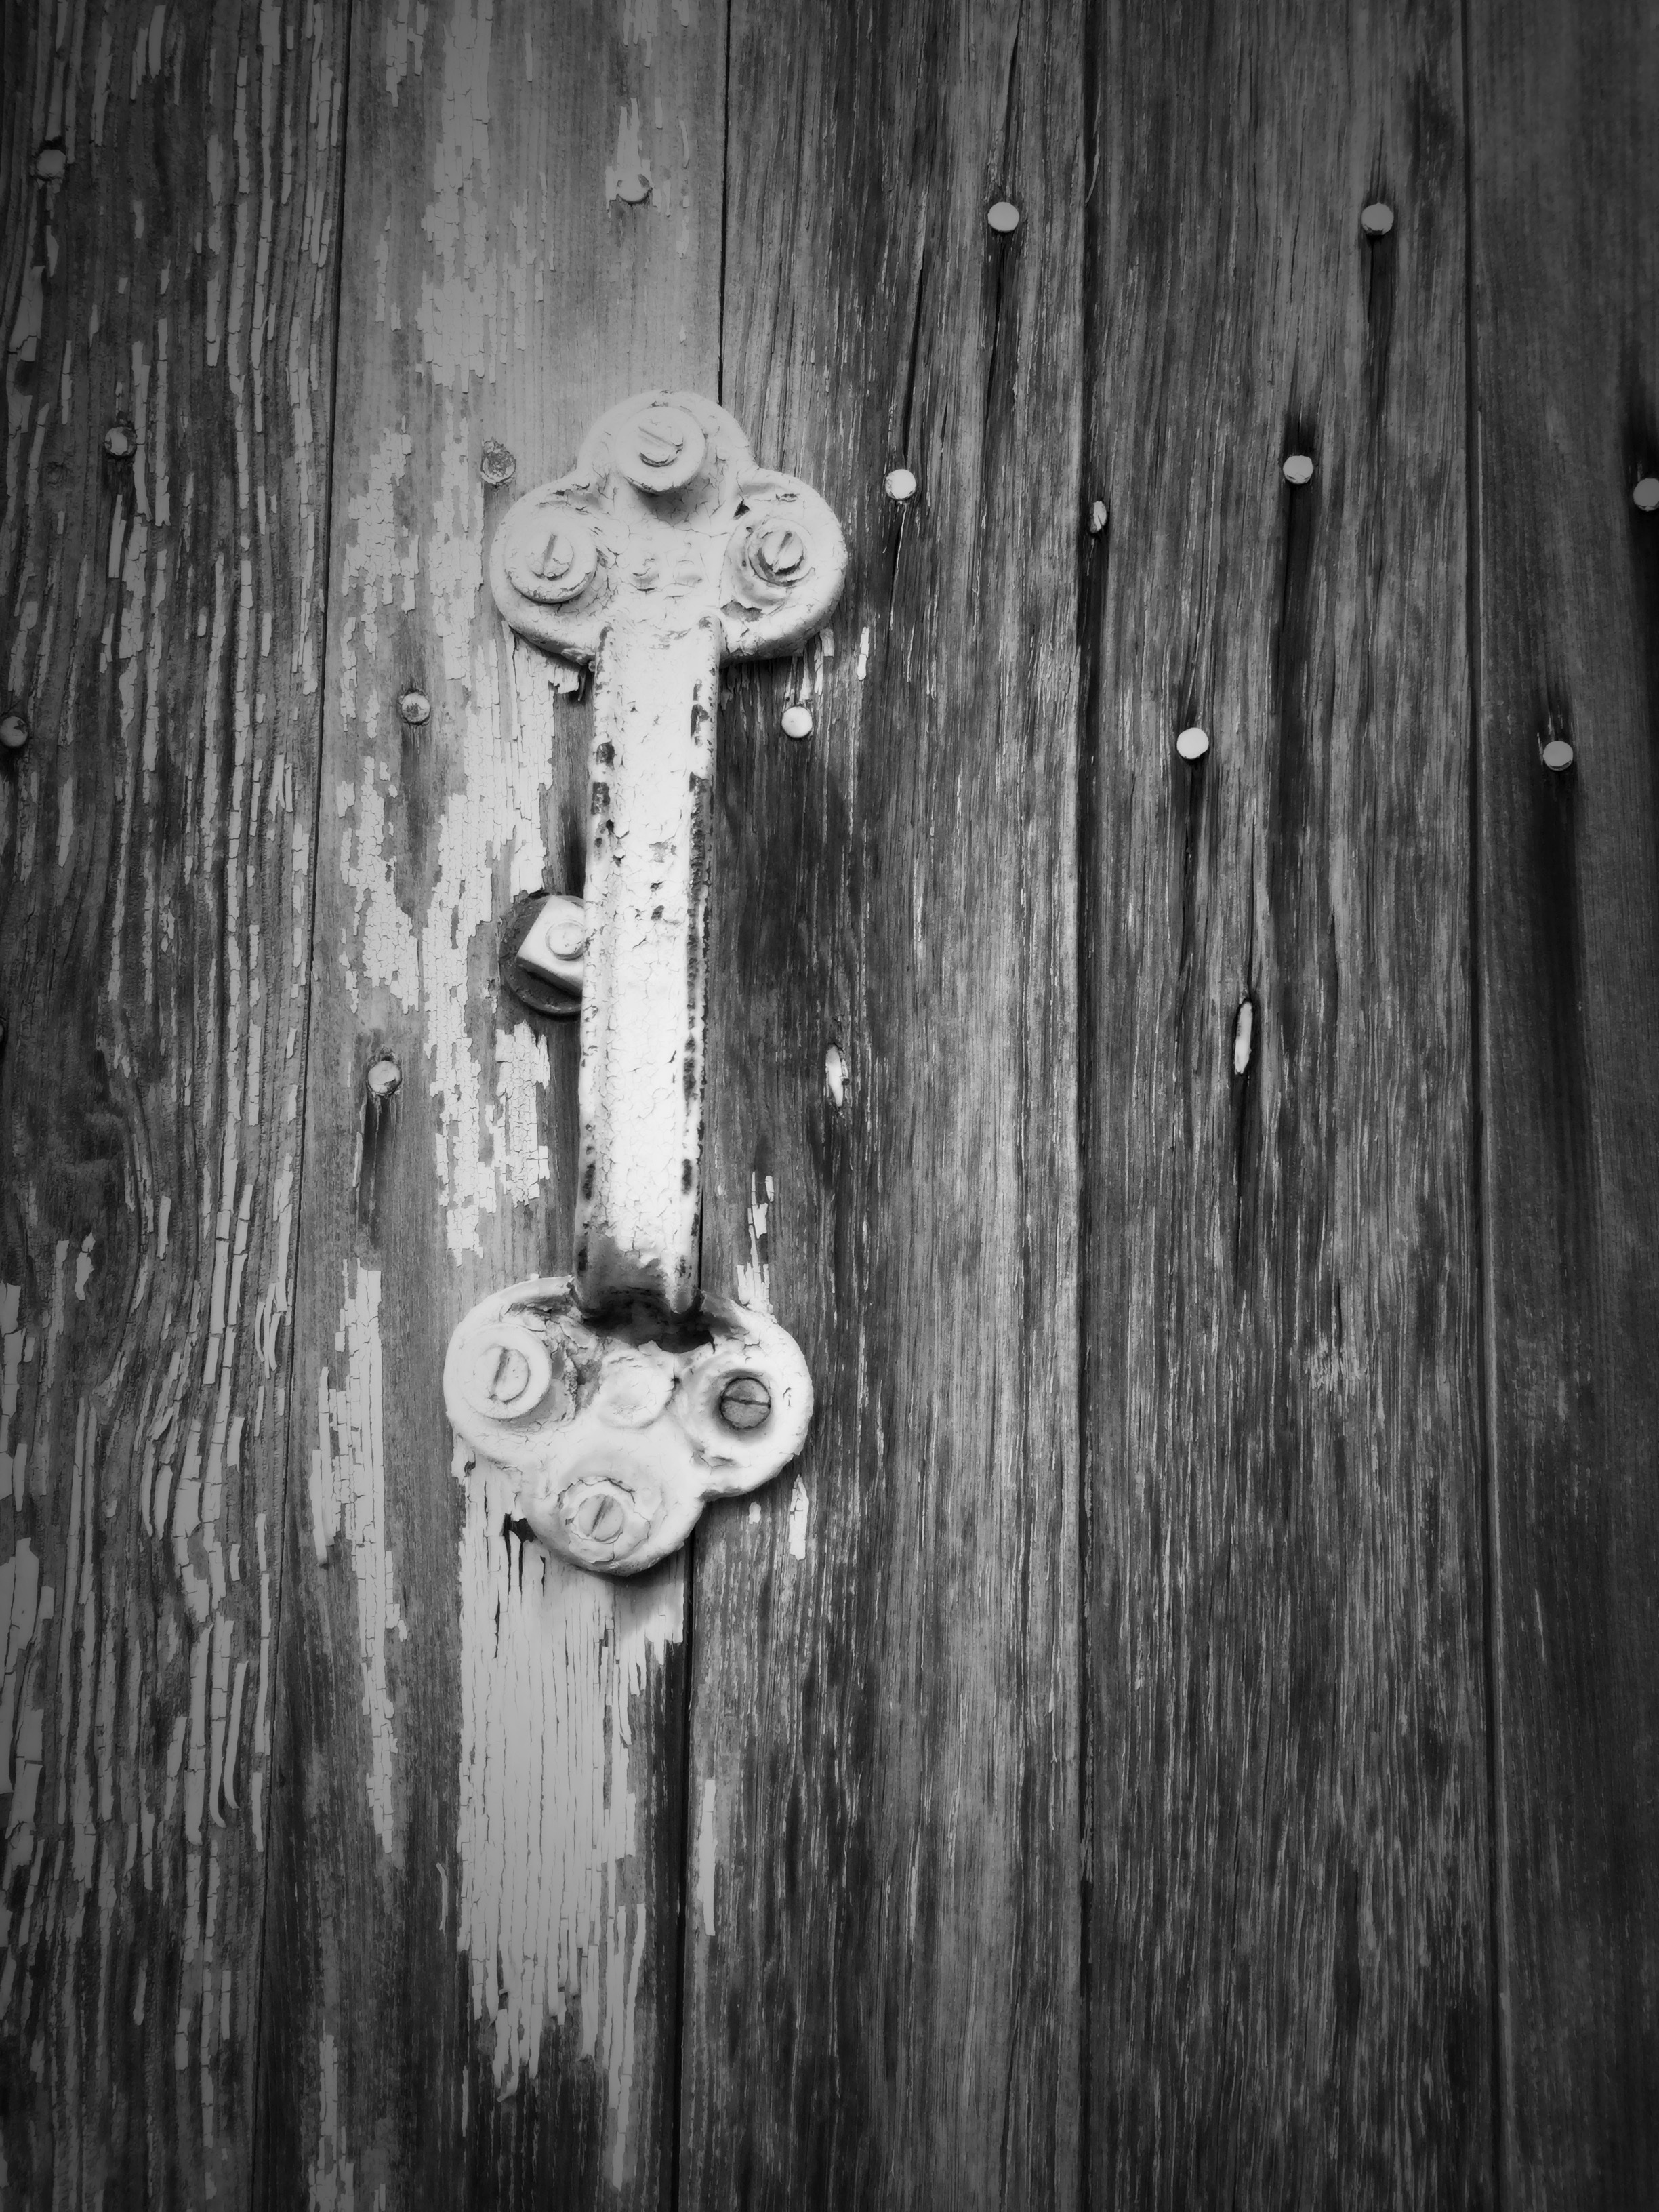
black and white, wood, white, photography, texture, number, darkness, black, monochrome, drawing, still life photography, monochrome photography